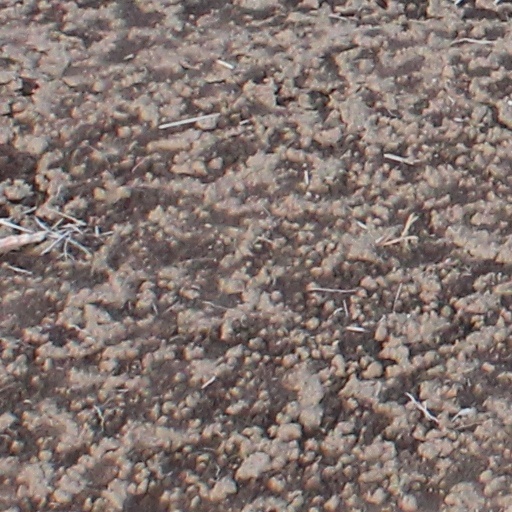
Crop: wheat